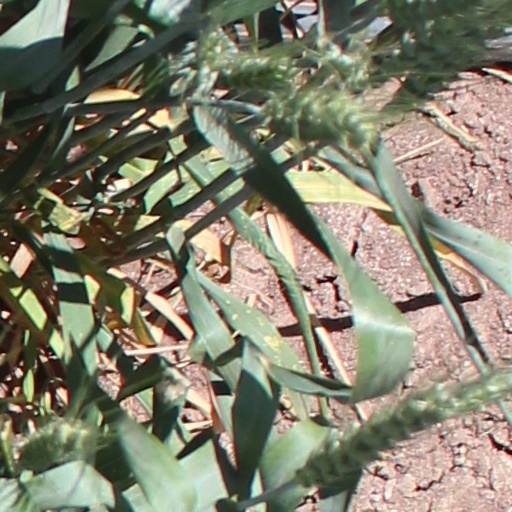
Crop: wheat